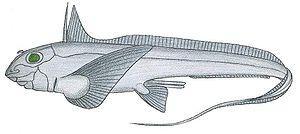
Chimaera est un genre de chimères.